Mikhail Borodin

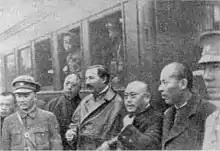
Borodin in Nanchang, 1926

He negotiated the First United Front between Sun's KMT and the nascent Chinese Communist Party (CCP), convincing that party, which consisted of only about 300 members at that time, that the alliance was in its long-term interest, as it would facilitate the organisation of both urban and rural workers. Under Borodin's tutelage, both parties were reorganised on the Leninist principle of democratic centralism, and training institutes for mass organisation were established, such as the Peasant Training Institute, where the young Mao Zedong served. In May 1924, Borodin and his aides founded the Whampoa Military Academy, which trained officers for the National Revolutionary Army (NRA) under the leadership of Chiang Kai-shek. He arranged shipments of Soviet arms and shrewdly kept a balance between the middle-class elements of the KMT and the more radical CCP.